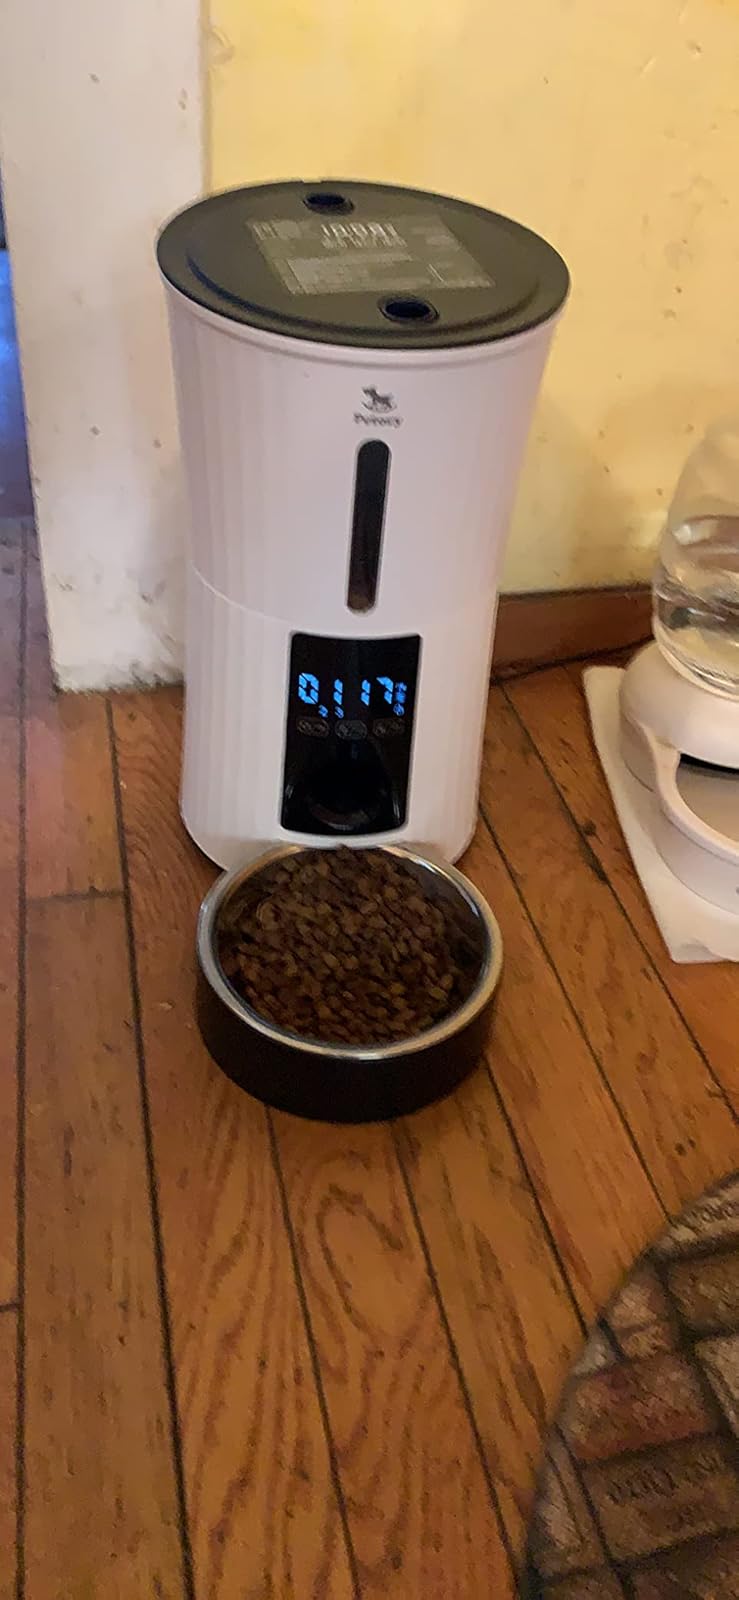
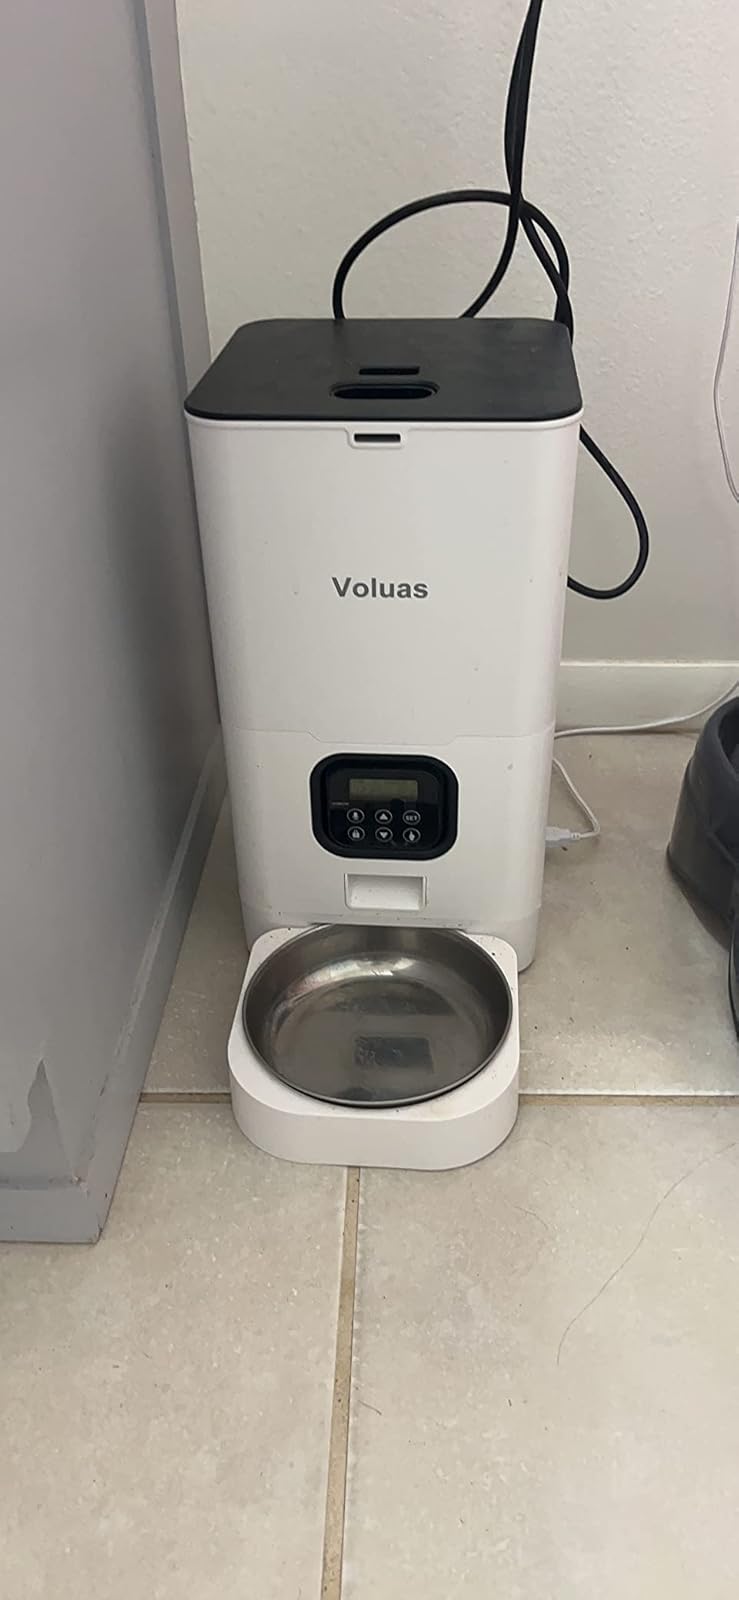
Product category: items_feeder
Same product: no